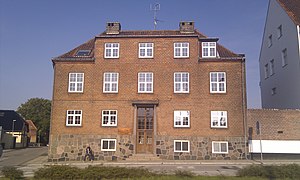
Hørve-Værslev Jernbane
Banens hovedkontor i Holbæk
Hørve-Værslev Jernbane var en dansk privatbane mellem Hørve og Værslev 1918-56.